Describe the emotion expressed in this image:  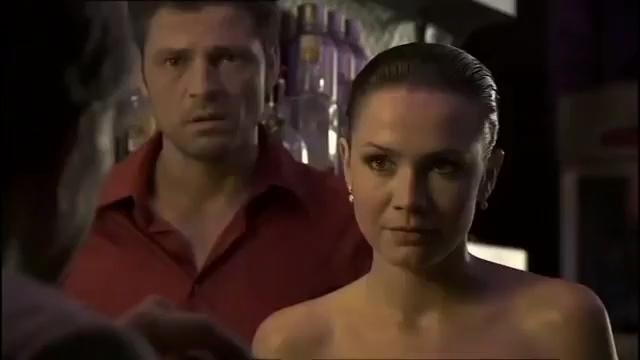
This person displays Pain, valence and arousal with low intensity.